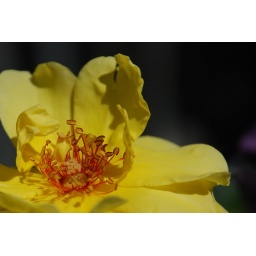
yellow and red (taken in the afternoon)